Javanese culture

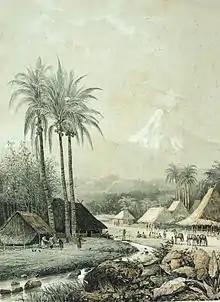
Village in the slope of Mount Semeru, East Java. Colonial period painting.

In Indonesia, Javanese can be found in all occupations, especially in the government and the military.